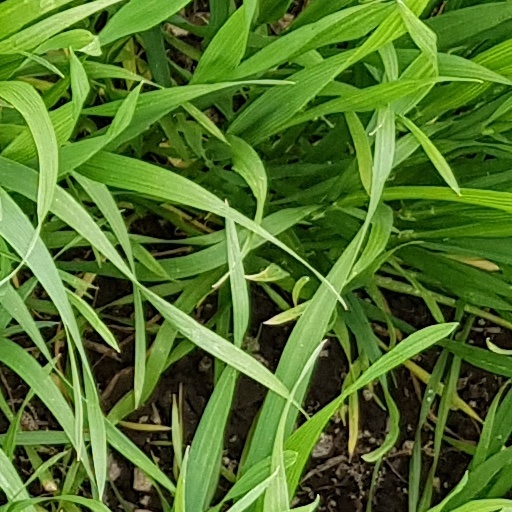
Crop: wheat